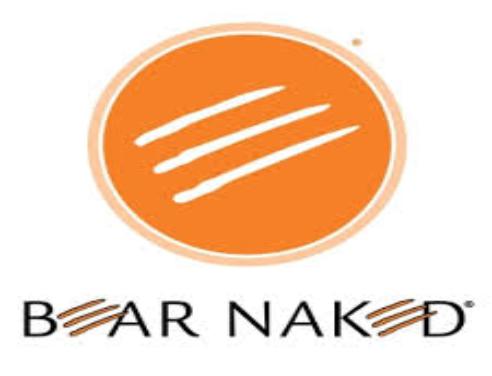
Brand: Bear Naked
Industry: Food